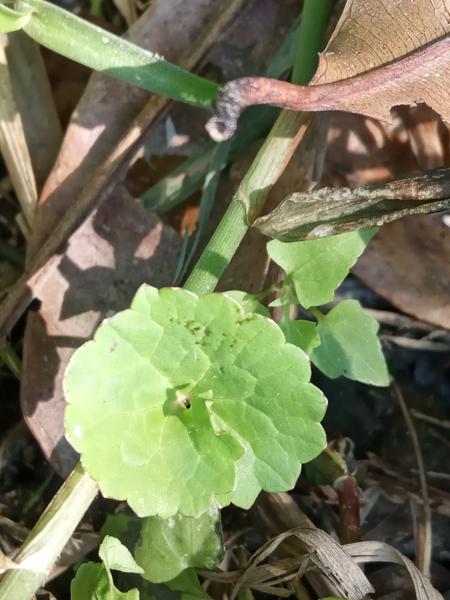
Weed species: Centella asiatica